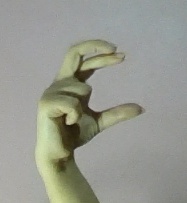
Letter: thal